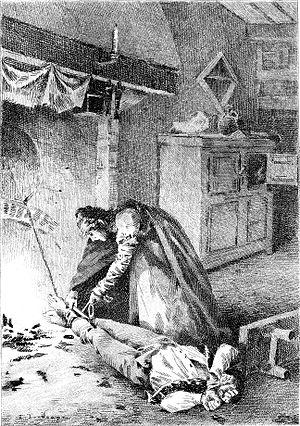
Les Chouans est un roman d’Honoré de Balzac publié en 1829 chez Urbain Canel.